Richard D'Oyly Carte

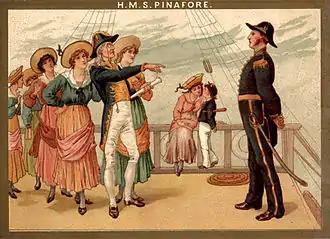
Scene from "H.M.S. Pinafore"

"H.M.S. Pinafore" was so successful that Carte soon sent two companies out to tour the provinces. The opera ran for 571 performances in London, the second-longest run in musical theatre history up to that time. Over 150 unauthorised productions sprang up in America alone, but because American law then offered no copyright protection to foreigners, Carte, Gilbert and Sullivan were not able to demand royalties from, or to control the artistic content of, these productions. Sullivan commented that in the US there was a belief "that a free and independent American citizen ought not to be robbed of his right of robbing someone else".